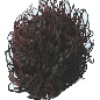
Label: Rambutan 1